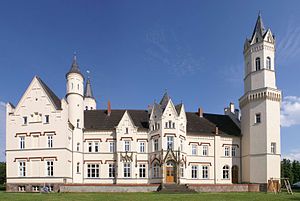
Kruckow
Schloss Kartlow i Kruckow
Kruckow er en by og kommune i det nordøstlige Tyskland, beliggende i Amt Jarmen-Tutow i den nordvestlige del af Landkreis Vorpommern-Greifswald. Landkreis Vorpommern-Greifswald ligger i delstaten Mecklenburg-Vorpommern.